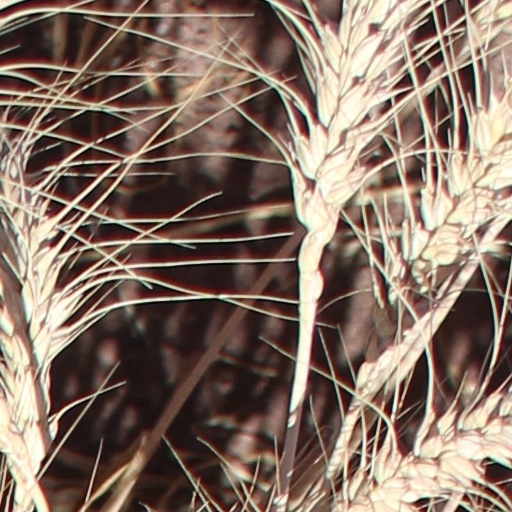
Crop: wheat